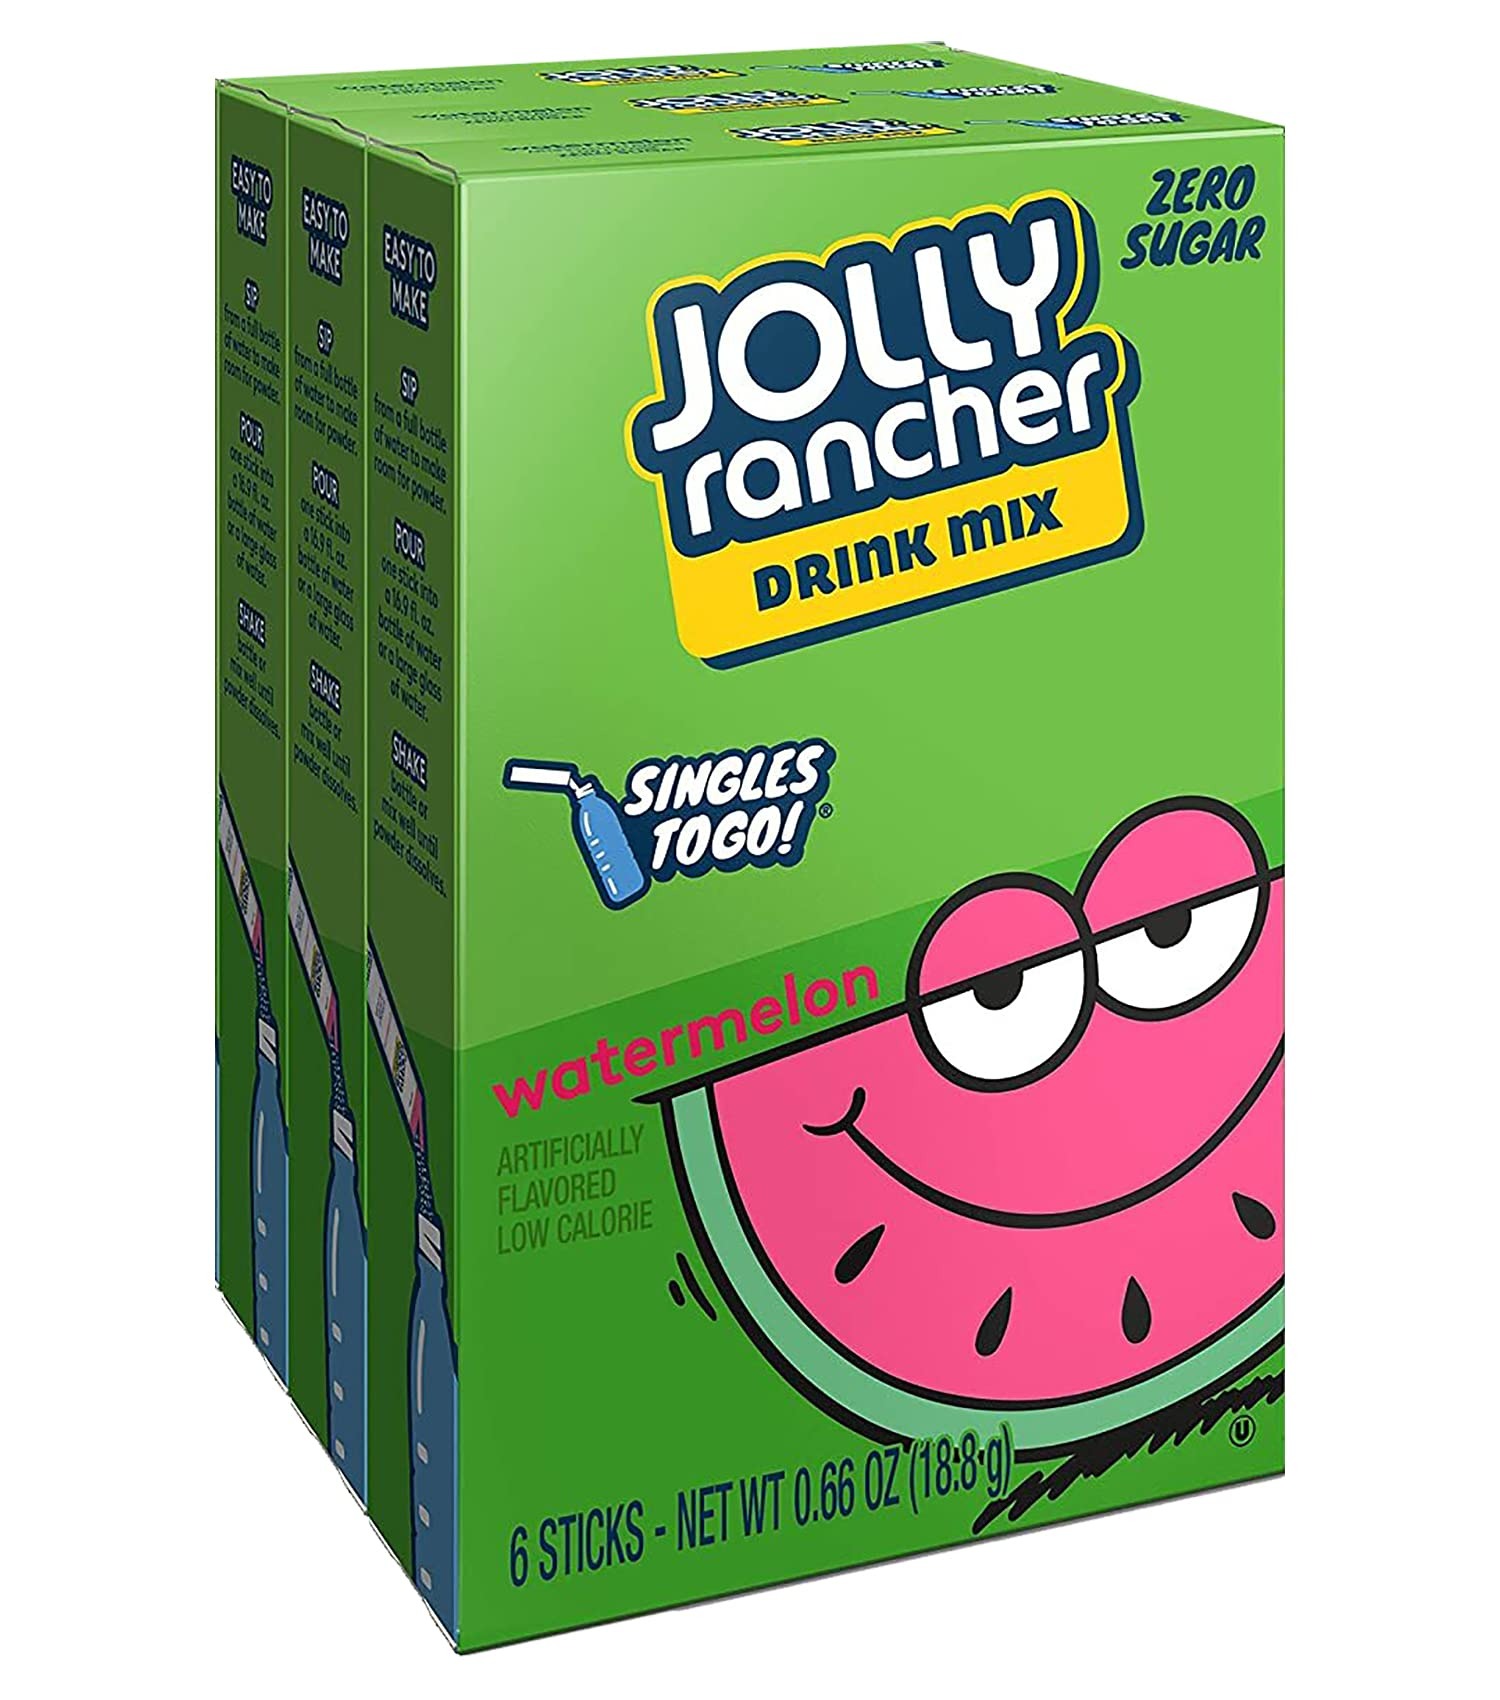
Item Name: Lot of 3- (6-ct.) Boxes JOLLY RANCHER Watermelon Singles to Go! Sugar Free Drink Mix.
Bullet Point 1: 18 TOTAL SERVINGS: With this package of 3 boxes (6 drink packets in each box), you can enjoy 18 delicious single servings of Jolly Rancher Singles To Go that are surging with the bold fruit flavor of your favorite candy in every sip.
Bullet Point 2: SUGAR FREE: Craving Jolly Ranchers but don't want the calories & sugar? Jolly Rancher Singles To Go are a delicious way to keep your family hydrated while enjoying the same bold fruit flavor of a Jolly Rancher. Each sugar free serving has only 5 calories.
Bullet Point 3: QUICK AND CONVENIENT: Now you can take the refreshing taste of Jolly Rancher anywhere you go. Each serving of Jolly Rancher’s drink mix is perfect for the average water bottle – just sip, pour, shake & enjoy!
Bullet Point 4: ENHANCE YOUR DAY: Throw a Jolly Rancher Singles to Go into your lunch, gym bag, backpack, or pocket so you can enjoy a bold fruit flavor any time of the day. Perfect for the on-the-go lifestyle and can turn plain water into a satisfying treat!
Bullet Point 5: Allergen Information: Dairy Free, Caffeine free
Product Description: Now you can take the juicy Jolly Rancher bold fruit flavor anywhere with Jolly Rancher Singles to Go! Watermelon Drink Mix. With 6 packets in each box, you can enjoy a quick and delicious drink at the gym, at school, during work or wherever you go.
Value: 1.98
Unit: Ounce

Price: 8.97